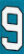
Number: 9